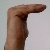
The image shows a hand gesture representing a space in Indian Sign Language.